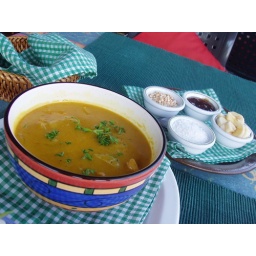
really good chicken curry for lunch, in the restaurant whose name i cannot remember...next door to the consulate...